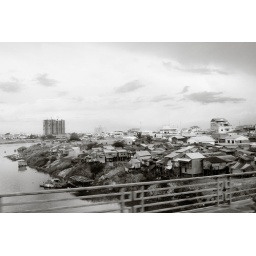
Viewed from the bus while driving over a bridge on our arrival into Phnom Penh